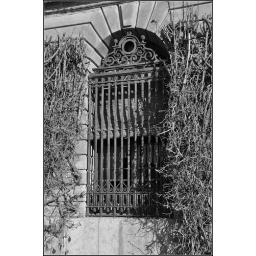
A window of an out building in the Parc de Palau Reial Pedralbes.